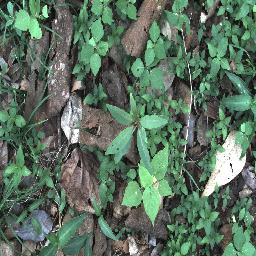
Label: rubber_vine